Danish Music Awards

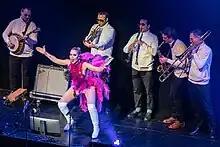
The Danish Music Awards (DMA) is a Danish award show. The show has been arranged by IFPI since 1989, and was originally called IFPI-prisen ("IFPI Award") until 1991, when it changed its name to Dansk Grammy. It was changed to its current name, Danish

The Danish Music Awards (DMA) is a Danish award show. The show has been arranged by IFPI since 1989, and was originally called "IFPI-prisen" ("IFPI Award") until 1991, when it changed its name to "Dansk Grammy" ("Danish Grammy"). It was changed to its current name, Danish Music Awards in 2001, after the American Grammy Awards registered the name "Grammy" as their trademark. In 2011, IFPI joined together with TV2 and KODA to present the awards ceremony.